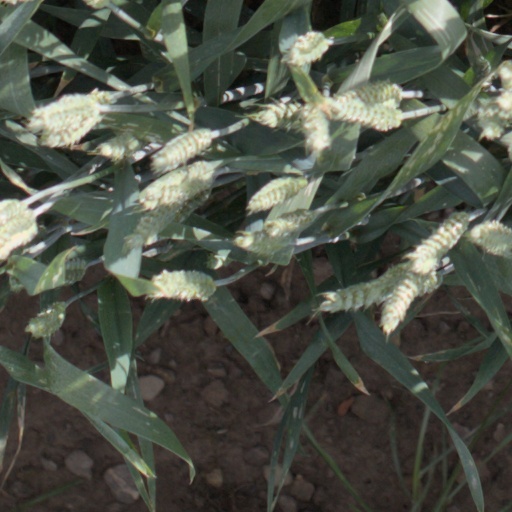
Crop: wheat